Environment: real
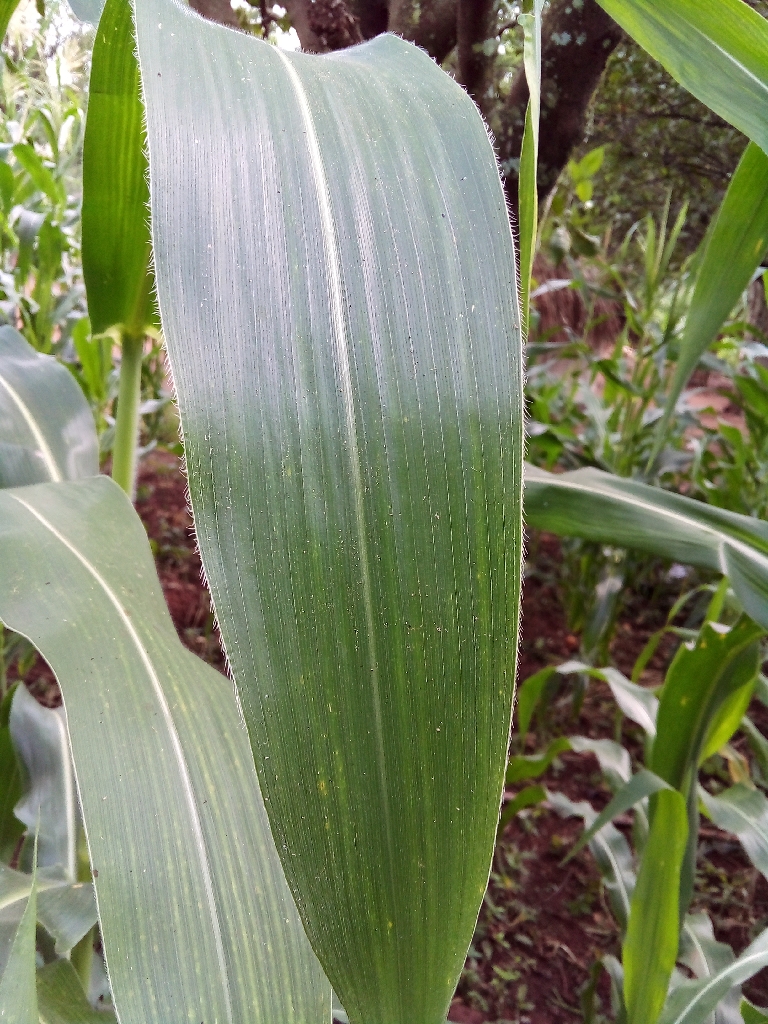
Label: healthy